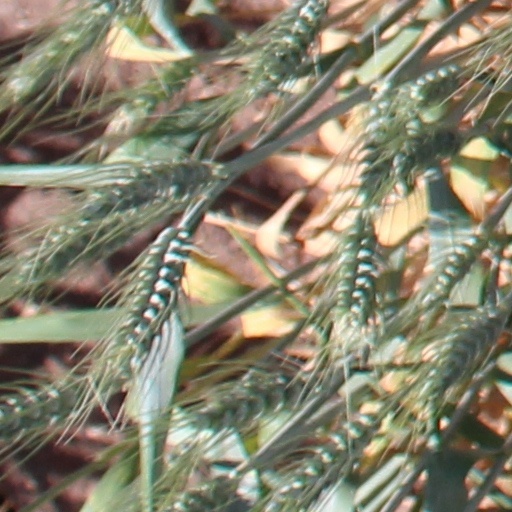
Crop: wheat